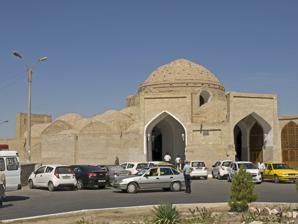
Building: Toqi Telpak Furushon
Country: Uzbekistan
Year built: 1571
Bazaar in Bukhara, Uzbekistan Toqi Telpak Furushon Toqi Telpakfurushon 39°46′25″N 64°25′02″E / 39.77361°N 64.41722°E / 39.77361; 64.41722 Location Bukhara , Uzbekistan Type Bazaar Beginning date 1570 ; 455 years ago ( 1570 ) Completion date 1571 ; 454 years ago ( 1571 ) The Toqi Telpak Furushon ( Uzbek : Toqi Telpakfurushon ) is a bazaar located in Bukhara , which forms part of its historic centre. This architectural monument was built in 1571 during the reign of Shaibani ruler Abdullah Khan II. Currently, it is included in the national list of real estate objects of material and cultural heritage of Uzbekistan. History The Toqi Telpak Furushon was built between 1570 and 1571. Toqi Tepakfurushon was constructed during the reign of the Shaybanid ruler Abdullaxon II in the 16th century and was located in close proximity to the marketplace in Bukhara . In the middle centuries, various names were given to this place over time. It was known for selling different items such as fur hats, sheepskin coats, magnificent fabrics, and exotic turbans. The name "Toqi Tepakfurushon" has been associated with this marketplace in different eras. The Toqi Tepakfurushon dome is preserved and prominent, making it second in size in that direction. For example, it has been known by names like "Choharsuyi Oxan", "Toqi Kitobfurushon", and "Toqi Khwaja Muhammad Parron". Later names include "Toqi Allofi" and "Toqi Ordfurushon". During the middle centuries, booksellers' shops were also present in the marketplace. In the vicinity of Toqi Tepakfurushon, there are currently ironworking shops and bathhouses. Nowadays, Toqi Telpakfurushon hosts trade stalls and craft workshops. In the years of independence, Toqi Telpakfurushon underwent renovations. Architecture Toqi Tepakfurushon is constructed from adobe, timber , stone, and clay. The building's architect brilliantly connected five arched niches, shaped like alcoves, in an orderly and symmetrical arrangement, combining them into a central dome with arched doors. The dome is still intact, with entrances. This building has a unique hexagonal structure, and its central dome has doorways. Toqi Tepakfurushon serves as a showcase for the shops that sell various traditional clothing, jewelry, and other types of attire. According to waqf documents, it was constructed between 1570 and 1571, with the junction of the five arches visible on different sides. The main dome has six tiers of walls, and the surroundings are surrounded by smaller domes. The main dome has a diameter of 38 meters, a height of 10 meters to the springing of the vault, a square shopping area of 28 meters, and a street width of 14 meters. In the past, the area beneath the dome was occupied by clothing and book merchants. Location Toqi Telpak Furushon is located about 300 meters south of Toqi Zargaron, at a point where five streets meet. About 10 meters to the west and south is the Magok-i-Kurpa Mosque . References